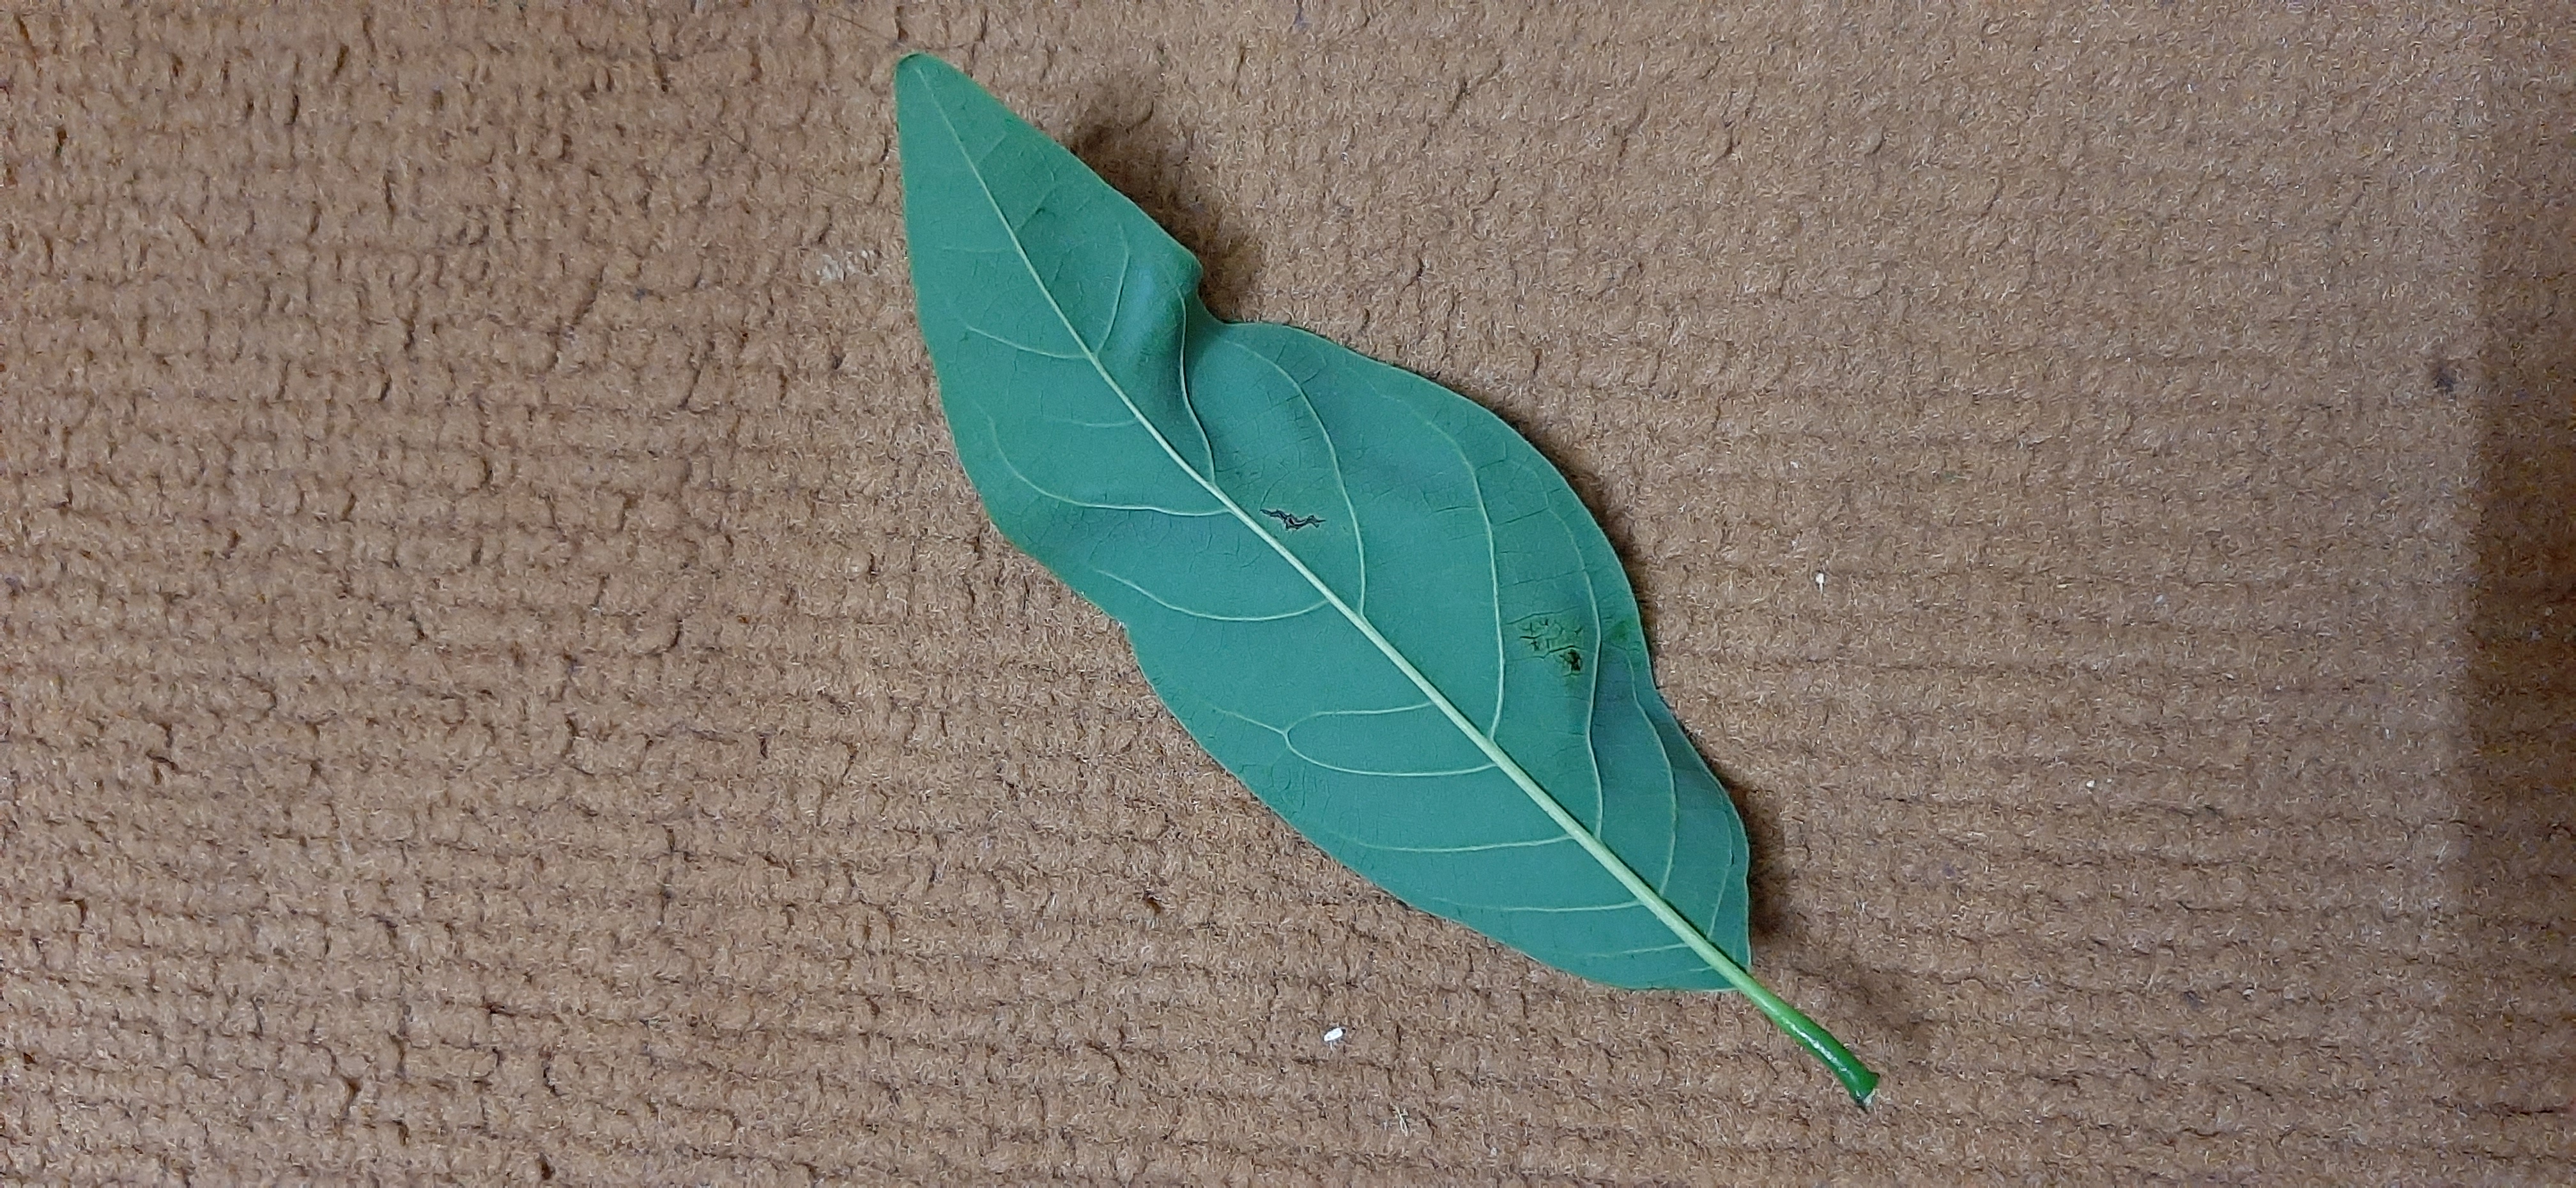
Plant: Seethapala